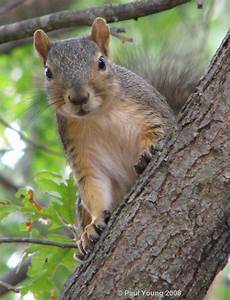
Label: squirrel